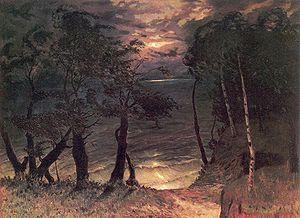
Rèvè ta stog'nè Dnipr chyrokyï est une chanson traditionnelle ukrainenne d'origine littéraire. L'auteur du texte est le poète national ukrainien Taras Chevtchenko : la chanson constitue le début de la ballade intitulée Prytchynna. Elle décrit un paysage romantique : les rives du Dniepr dans la tempête, et la nature alentour avant l'aube. La mélodie de la chanson a constitué pendant la Seconde Guerre mondiale l'indicatif de la radio ukrainienne Dnipro, et de nos jours, elle est celui du premier programme radio national et du service international Radio Ukraïina.